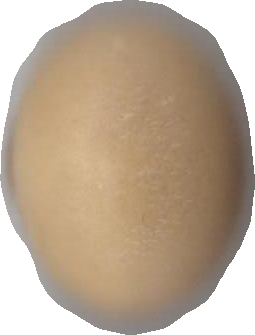
Variety: Grobogan